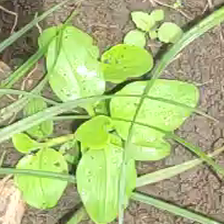
Weed species: Kena_(Commplina_benghalensio)